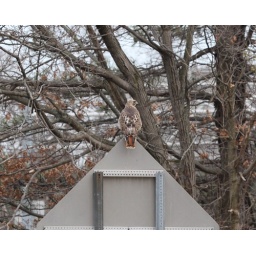
Came across this beautiful bird near a highway overpass.